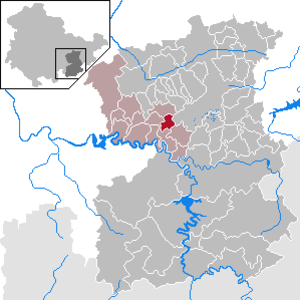
Keila est une municipalité allemande du land de Thuringe, dans l'arrondissement de Saale-Orla, au centre de l'Allemagne. En 2015, sa population est de 69 habitants.